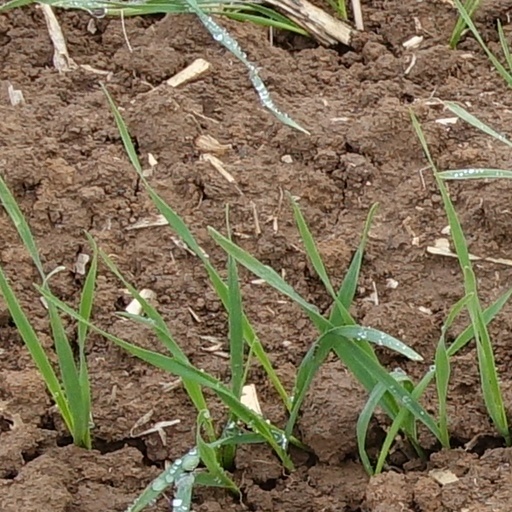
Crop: wheat